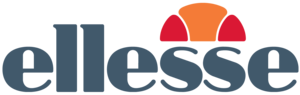
Ellesse International est une entreprise italienne destinée à la mode du prêt-à-porter masculin et féminin.